Akhenaten, Dweller in Truth

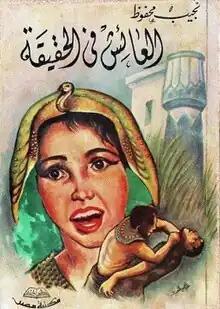
1985 Arabic edition

Akhenaten, Dweller in Truth is a novel written and published by Nobel Prize-winning Egyptian author Naguib Mahfouz in 1985. It was translated from Arabic into English in 1998 by Tagreid Abu-Hassabo.